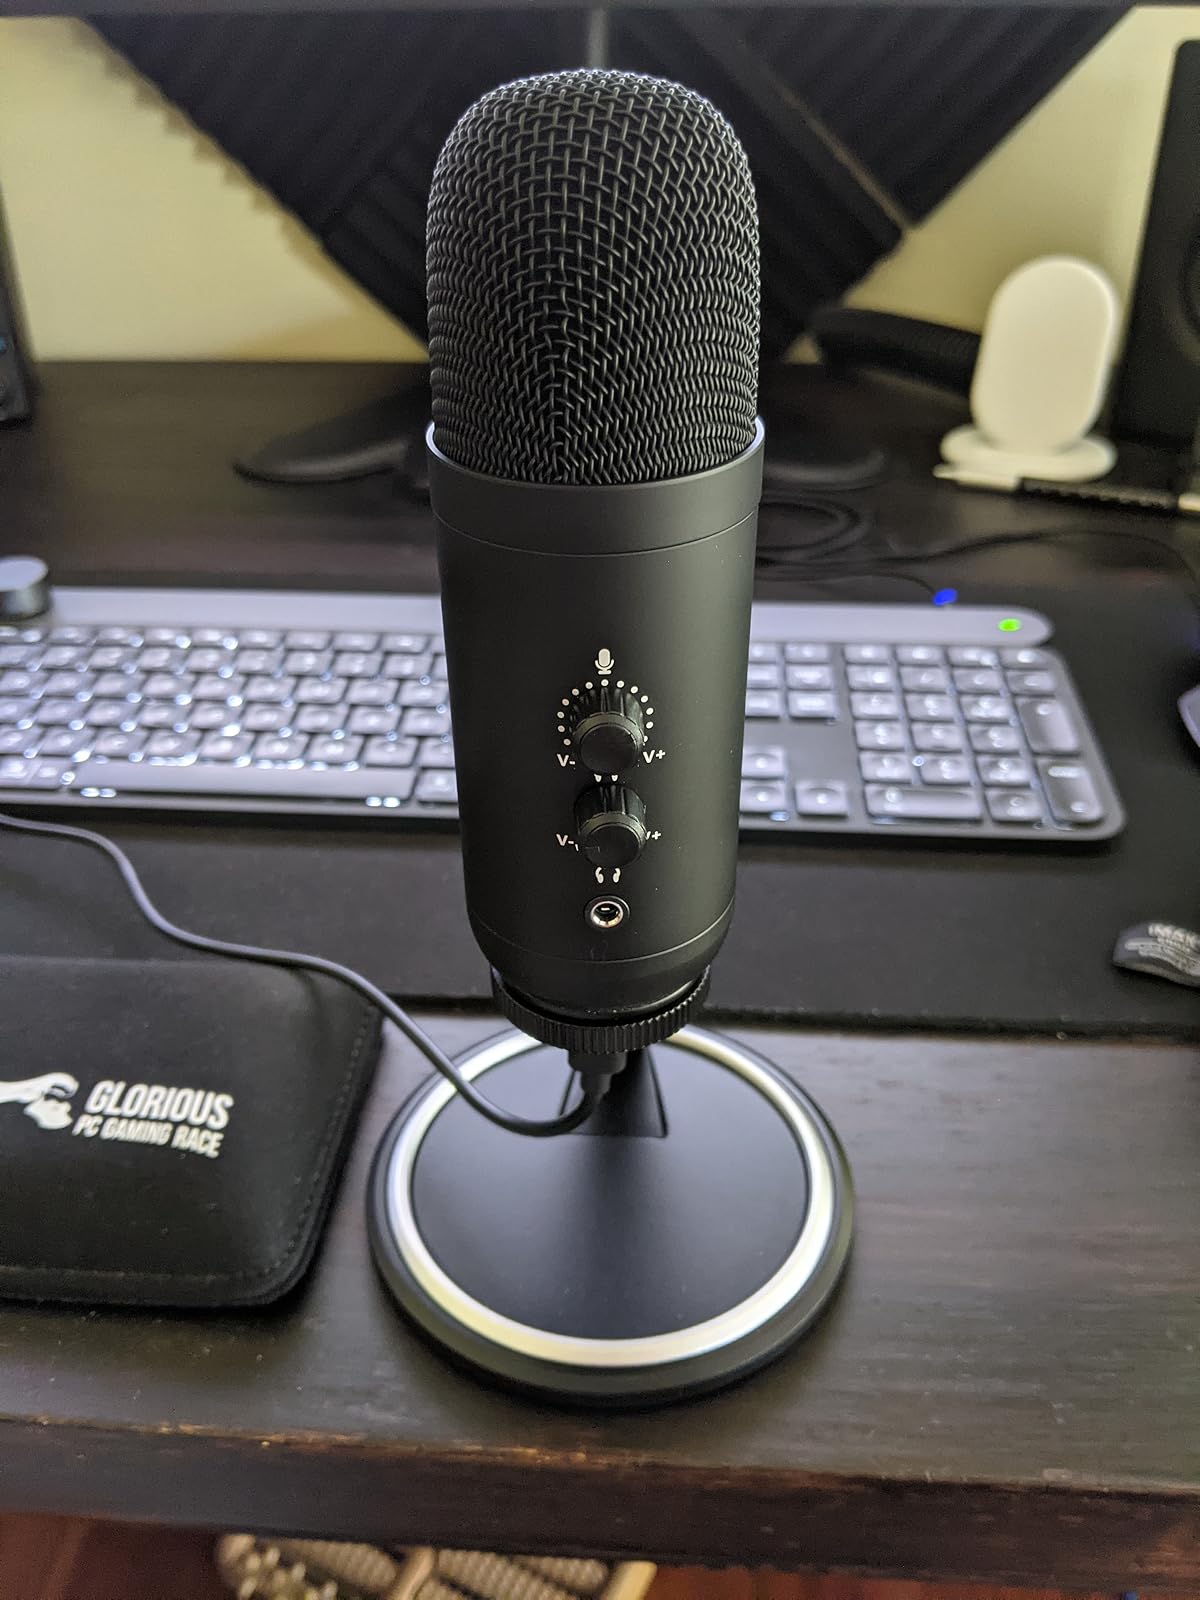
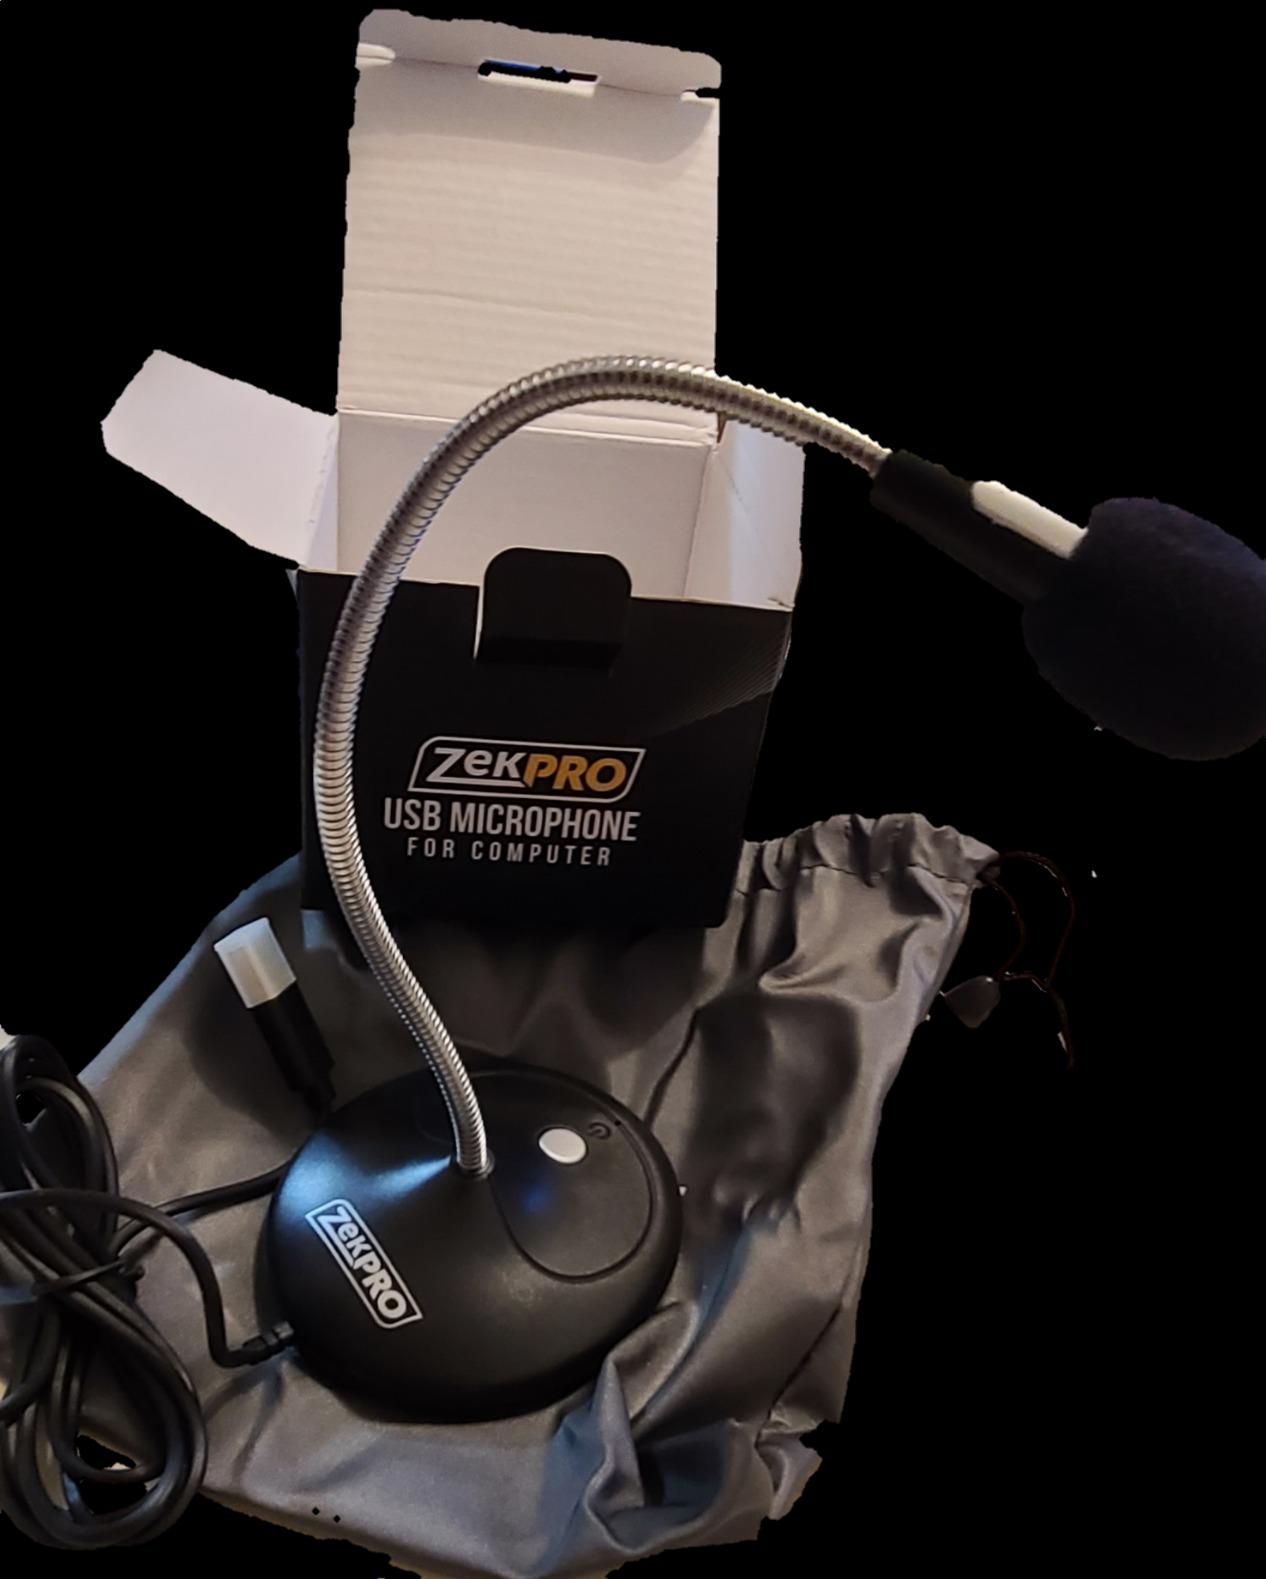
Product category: microphone
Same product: no